Nevada Wolf Pack

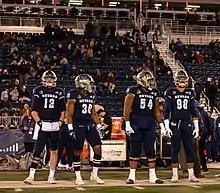
Nevada football players on the sideline before a game at Mackay Stadium in 2021

The football team plays home games at Mackay Stadium. The modern Mackay Stadium replaced its predecessor and was completed in 1966 with a seating capacity of 7,500. The facility has been expanded several times in its history and now seats 30,000.